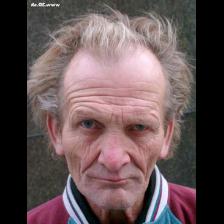
Label: Human